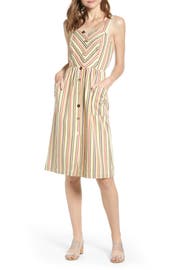
mismatched button bring kitschy charm to this cheerful striped dress